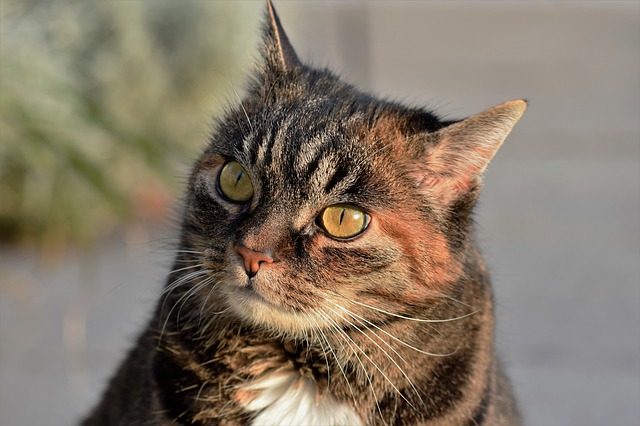
Label: cat